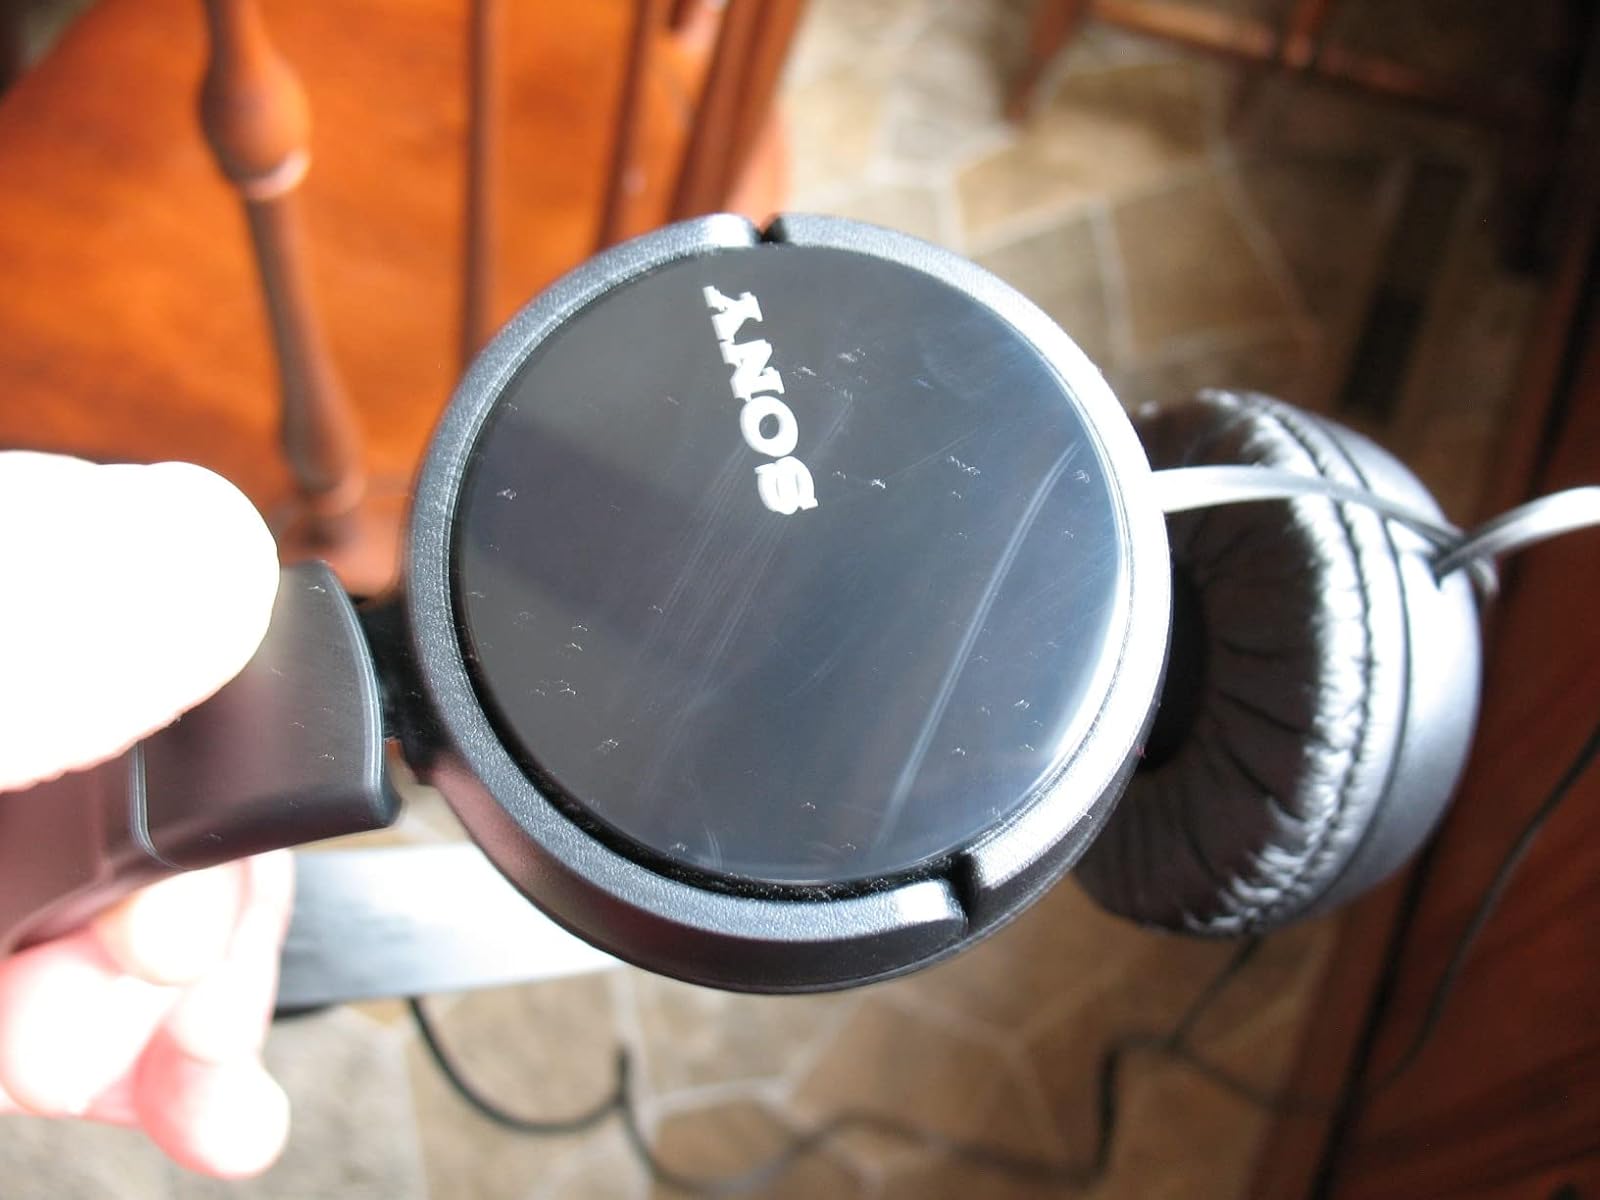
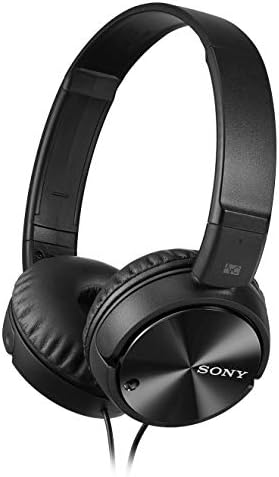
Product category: headphones
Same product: yes